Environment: real
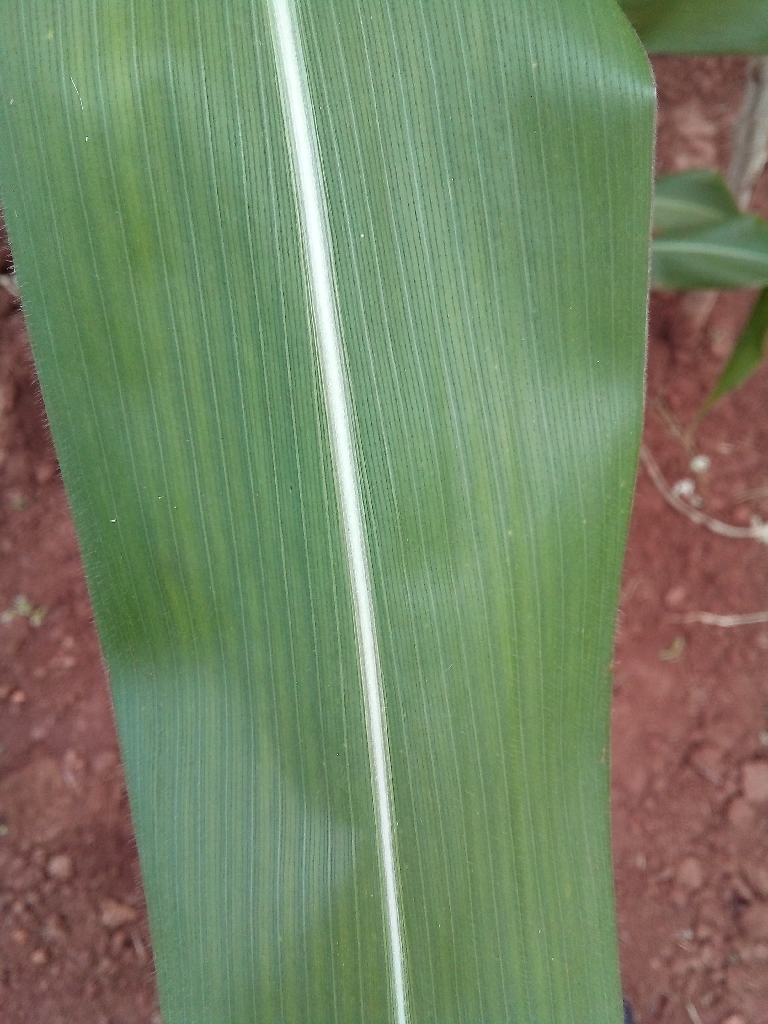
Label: healthy